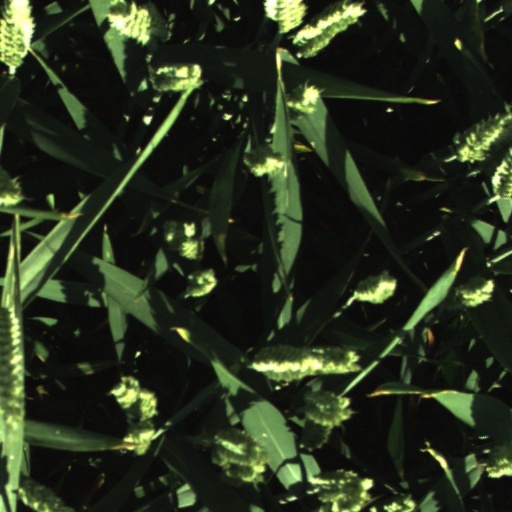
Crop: wheat